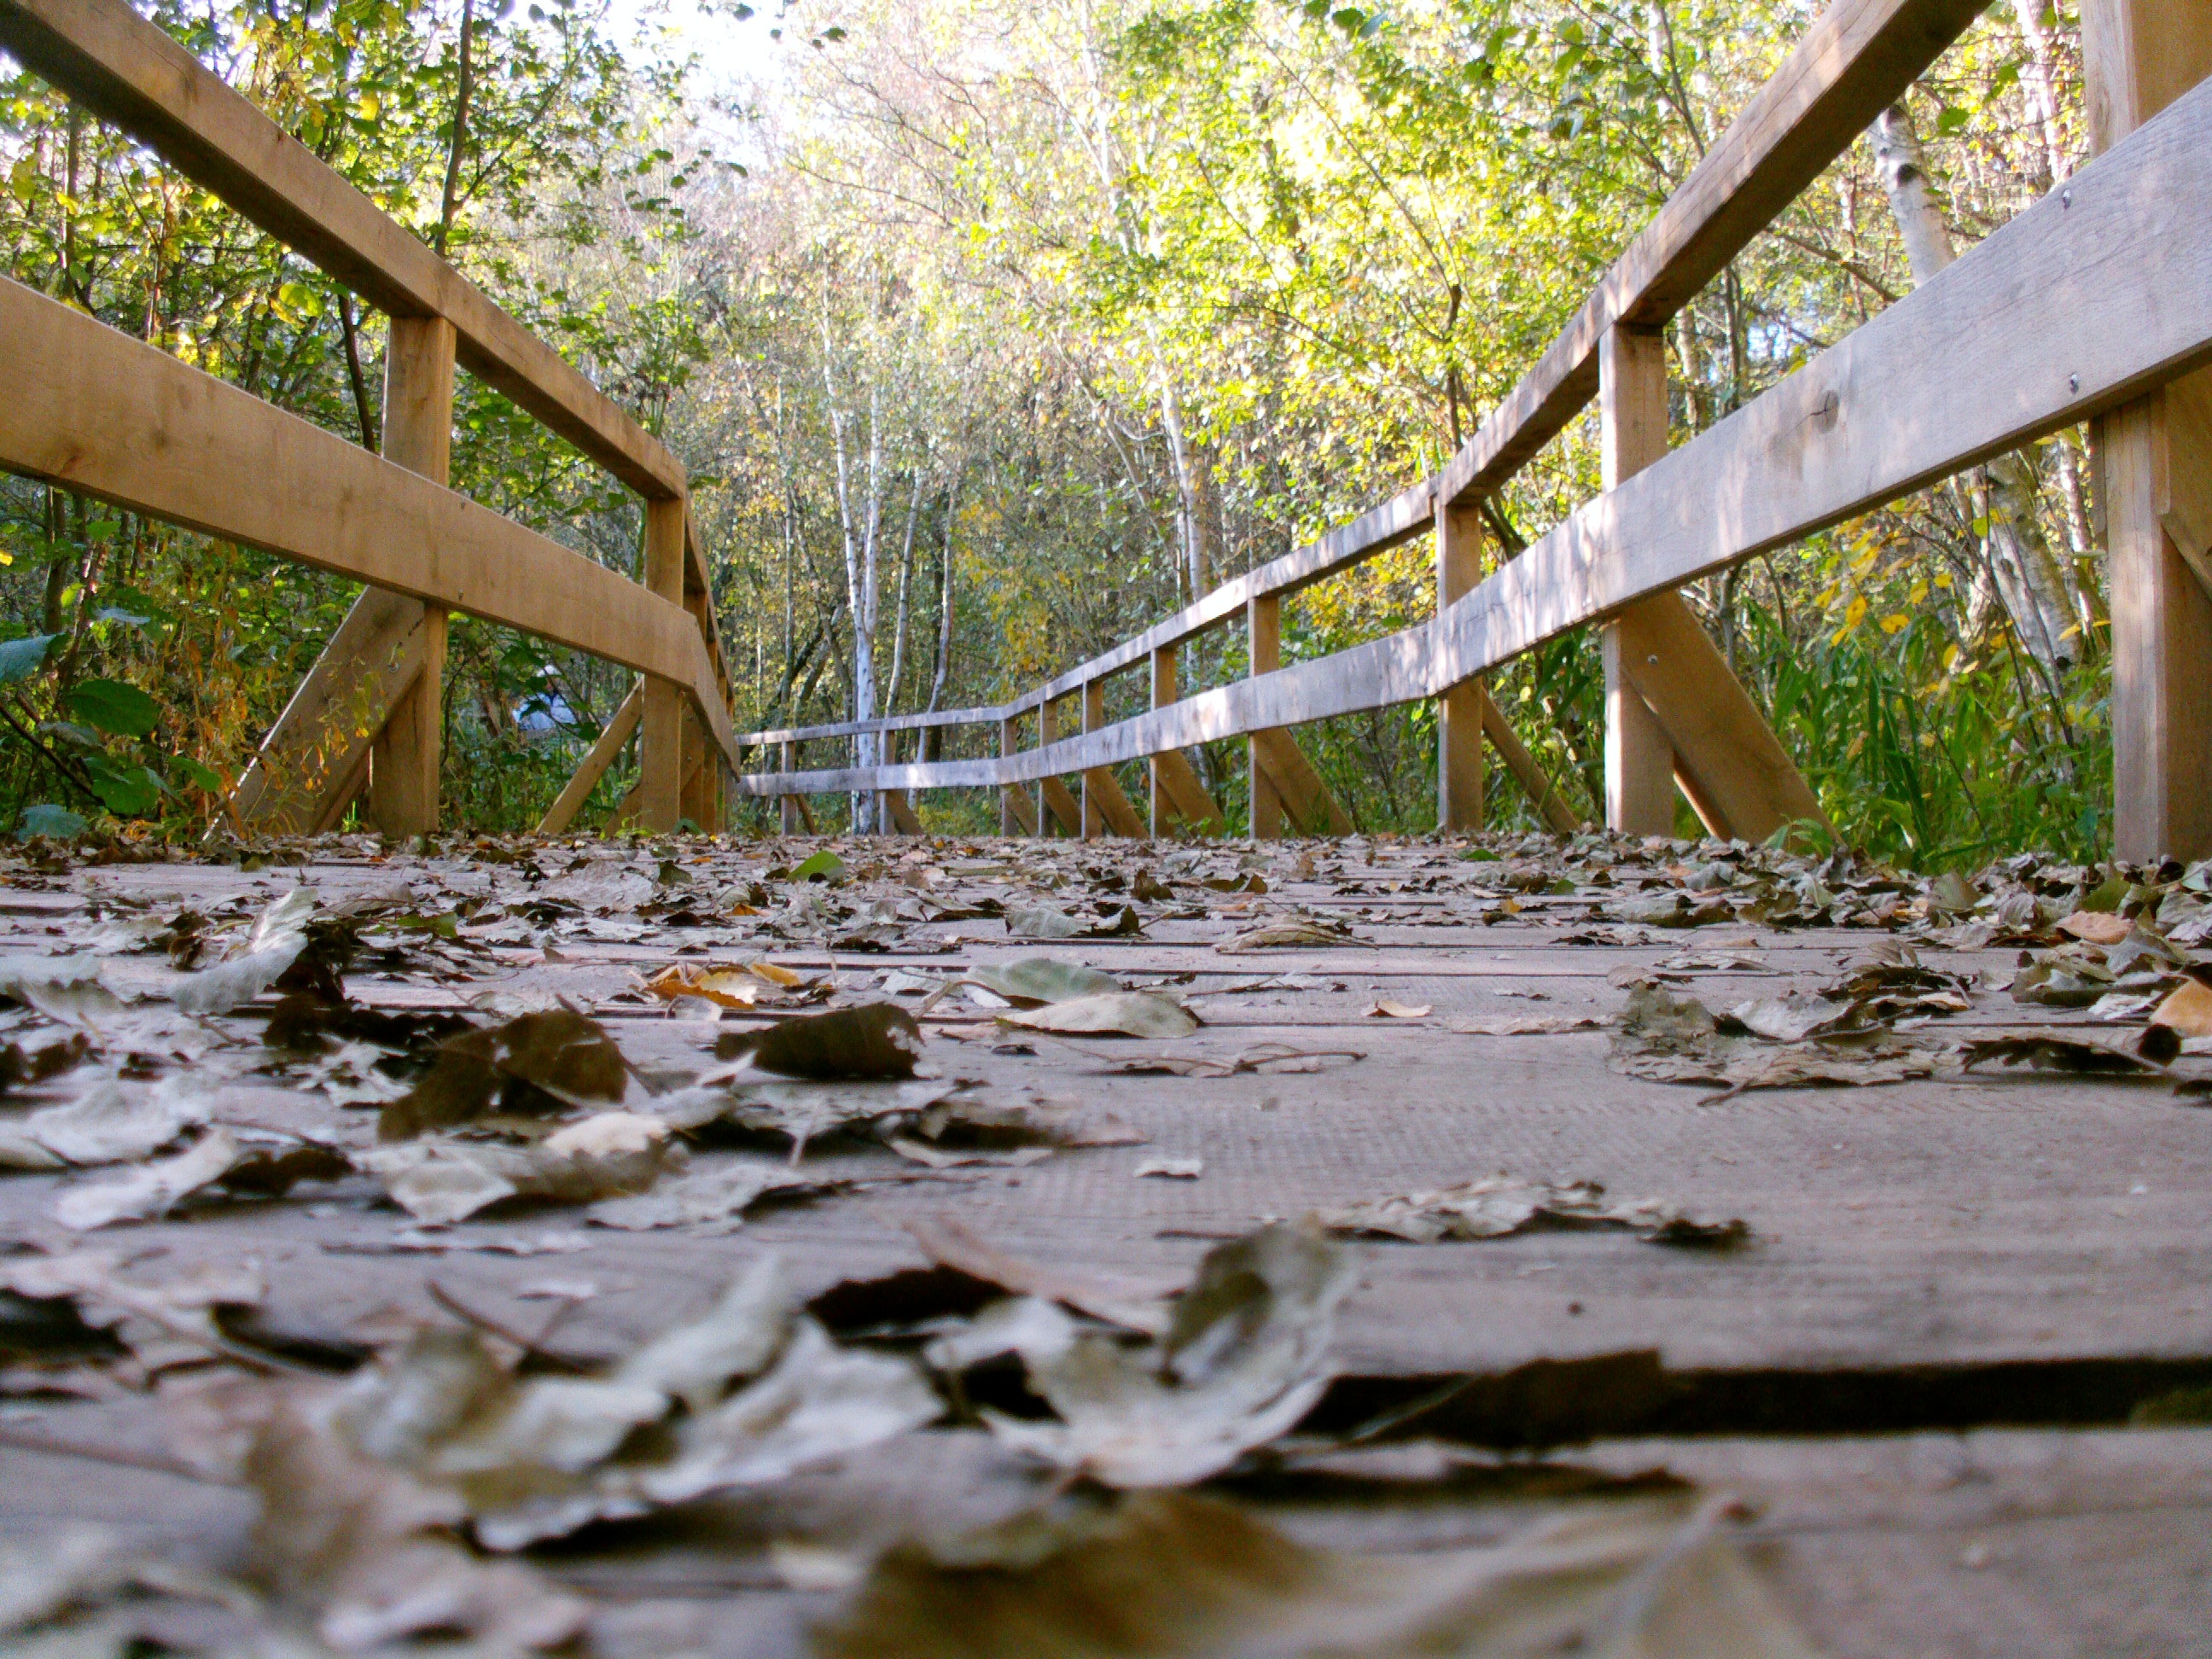
tree, water, nature, branch, bridge, leaf, river, web, stream, woodland, natural environment